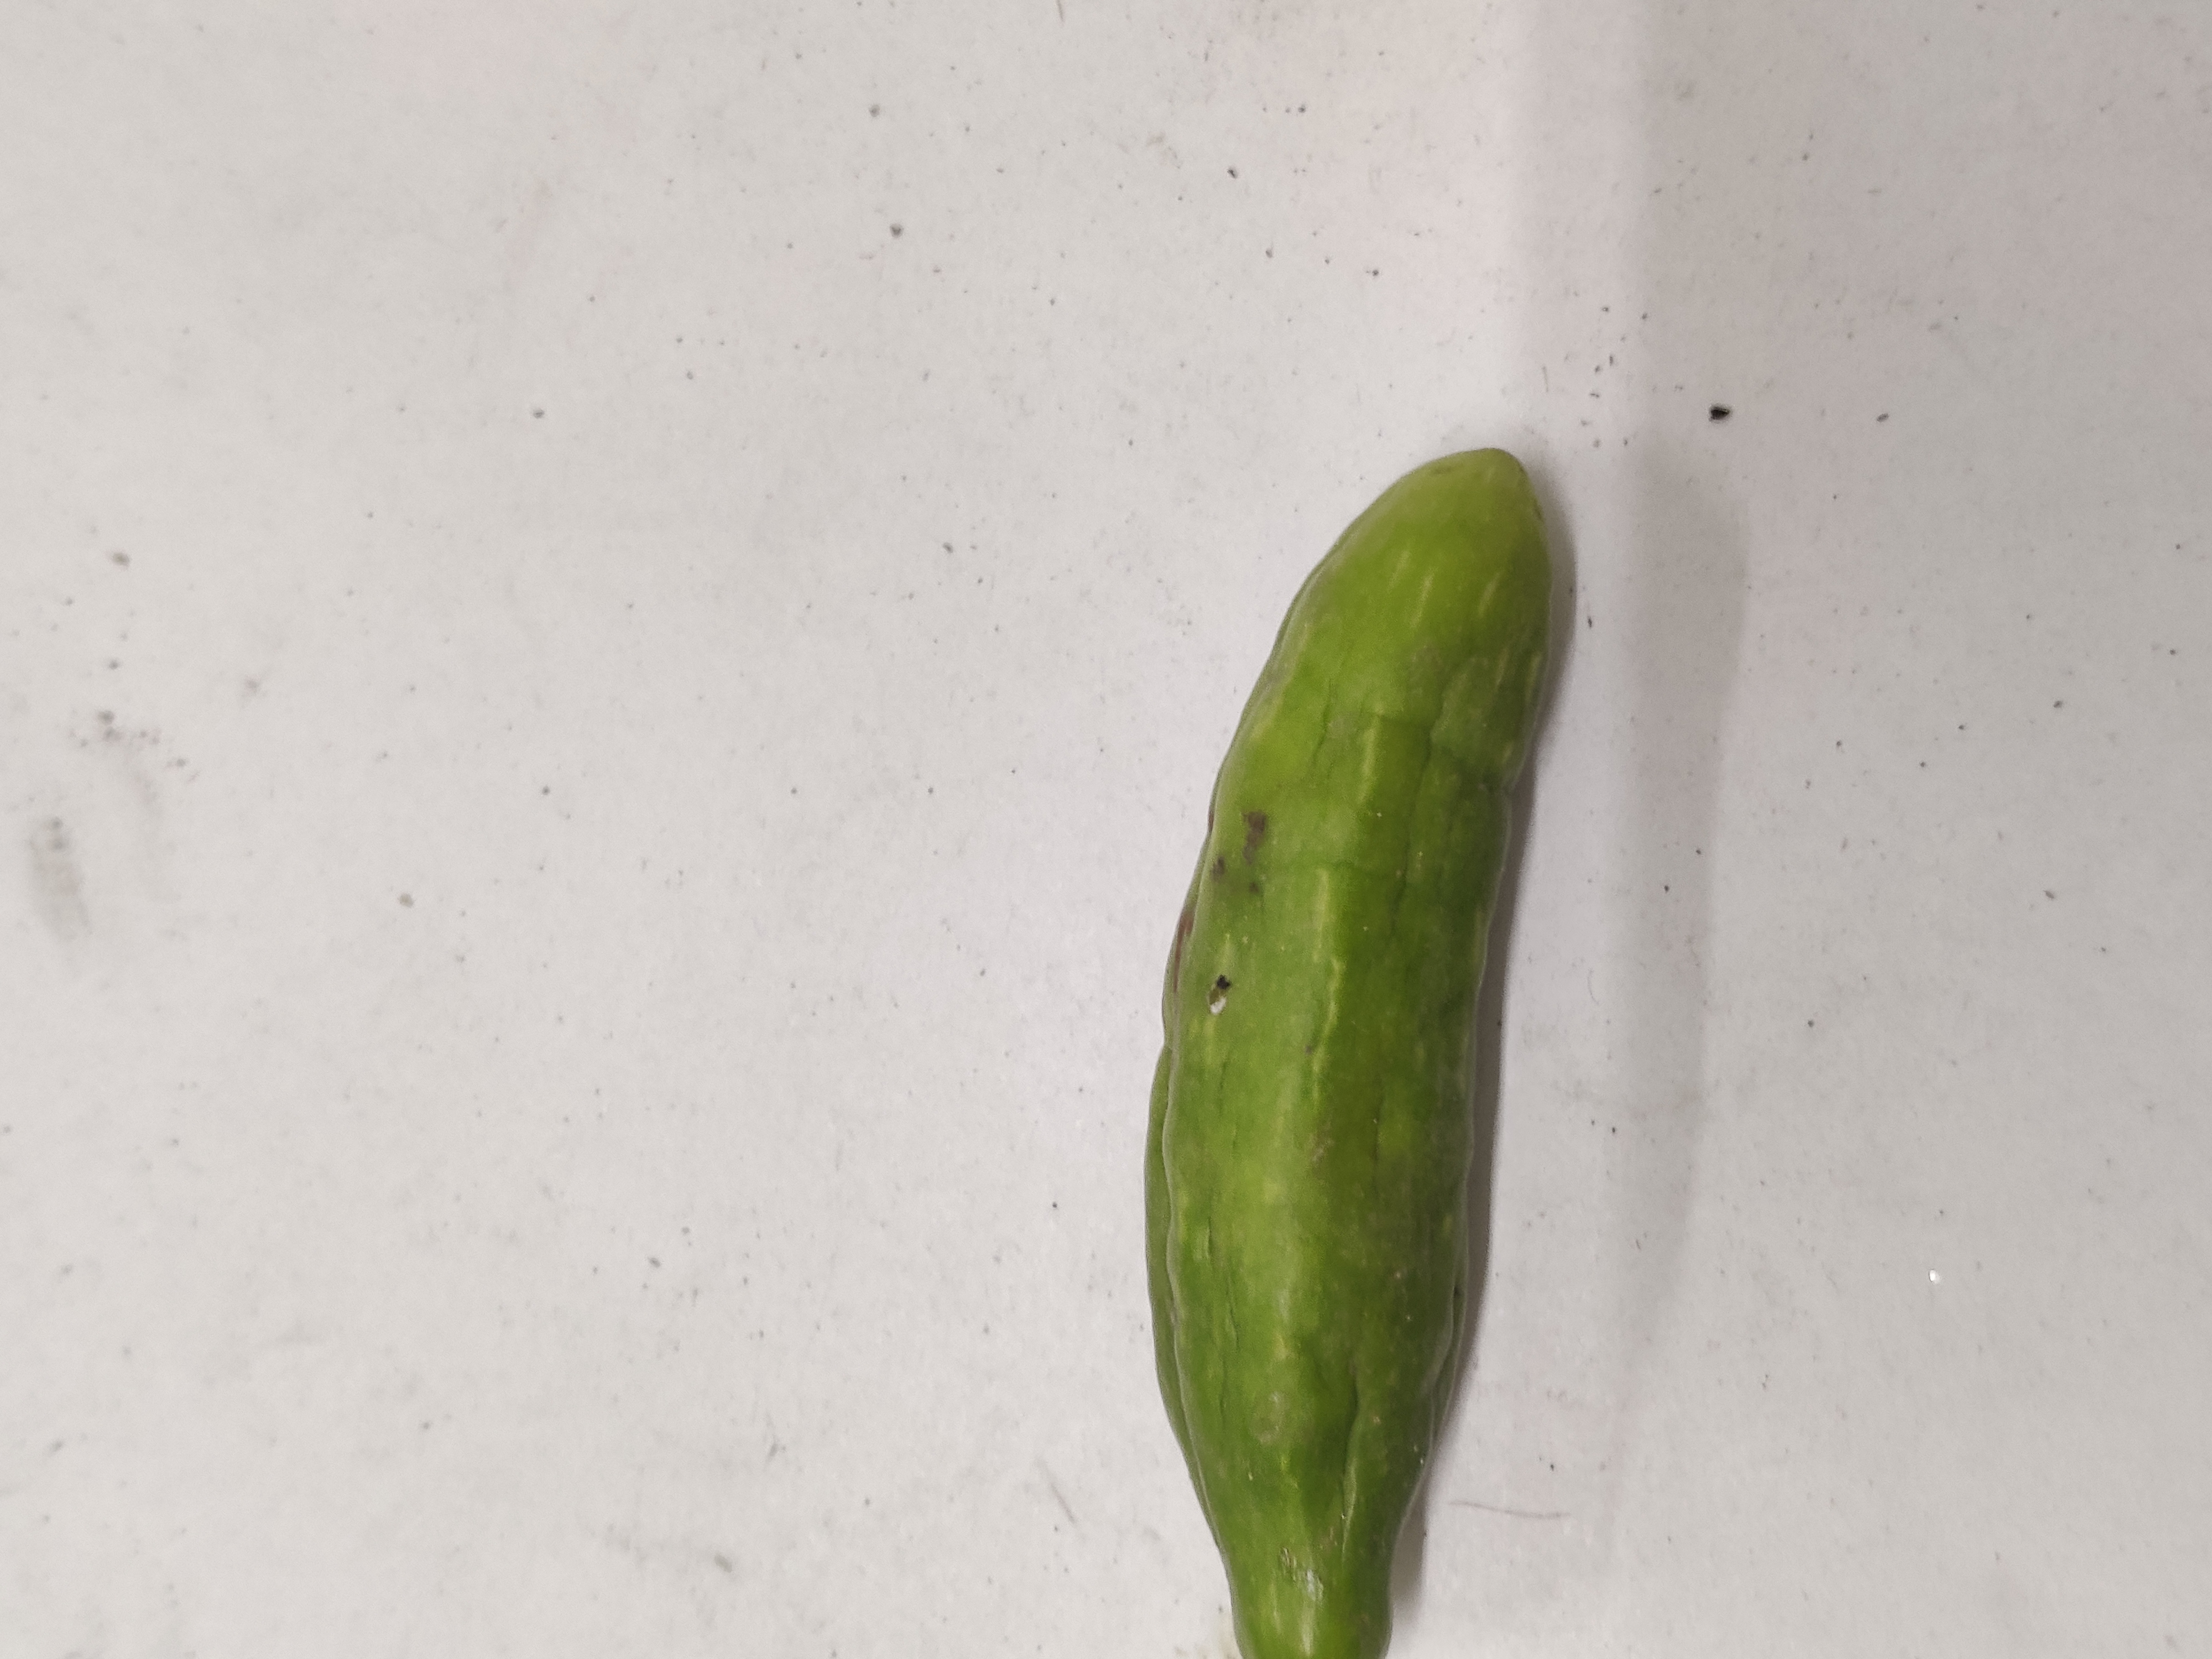
Crop: Ivy Gourd
Condition: Severely Damaged